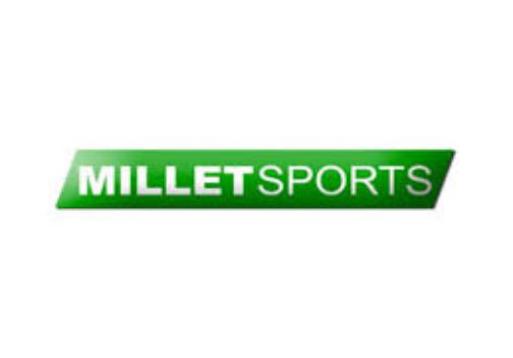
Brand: millet-1
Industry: Others